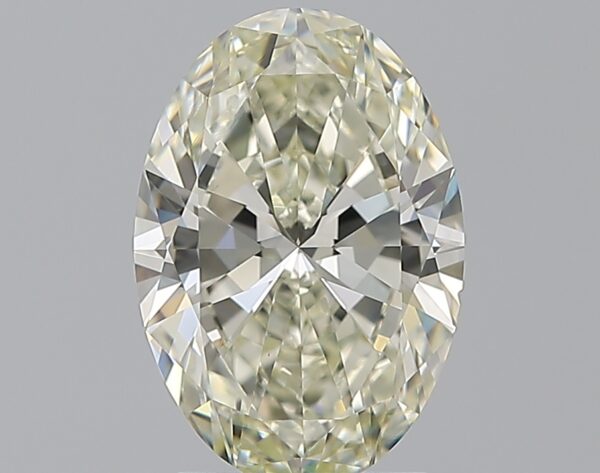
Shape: oval
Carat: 2.51
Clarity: SI1
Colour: L
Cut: EX
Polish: EX
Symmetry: EX
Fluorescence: M
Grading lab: GIA
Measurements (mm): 11.03 x 7.6 x 4.54